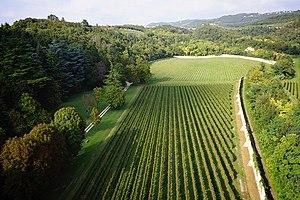
La Villa Mosconi Bertani est une cave et villa vénitienne néoclassique datant du XVIII siècle et connue pour sa longue histoire de production de l’Amarone Classico Della Valpolicella. Le domaine a été construit dans le prolongement d’un bâtiment du XVI siècle et se compose d’une résidence d’été, d’une très grande cave, d’un vaste brolo de vingt-deux hectares. La Villa Mosconi Bertani est aussi connue pour avoir été un important centre du Romantisme grâce au poète et écrivain italien Ippolito Pindemonte mais aussi le berceau du vin Amarone. Le domaine se situe dans la province de Vérone en Italie, dans la commune de Negrar de Valpolicella dans le hameau de Novare, en Valpolicella. À l’origine, la Villa était le site de production de l’Amarone de la Cav. G. B. Bertani et depuis 2012, elle est le site de production des vins de réserve de la Tenuta Santa Maria de la famille de Gaetano Bertani. La villa, le parc, la cave et ses vignobles sont ouverts au public tous les jours pour des visites guidées et des événements culturels et privés.